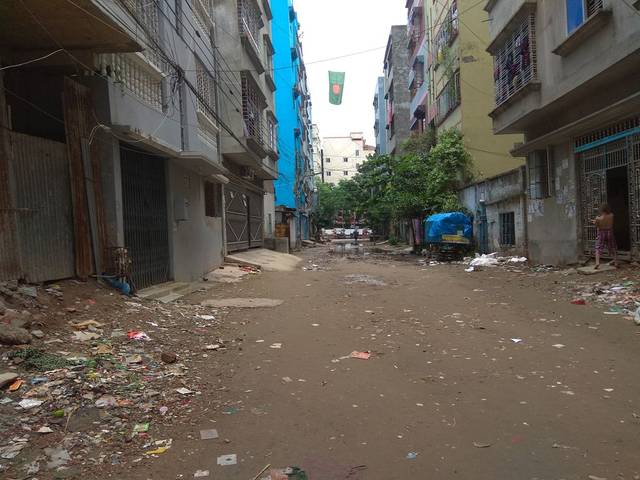
Region: Bangladesh
Coordinates: 23.806, 90.379